Kostis Maraveyas

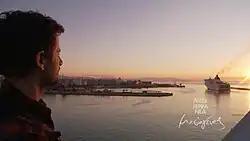
Maraveyas as host of "Mesogeios"

In summer 2015, Maraveyas composed the music for the play Ecclesiazousae, Aristophanes, for the National Theatre of Greece.